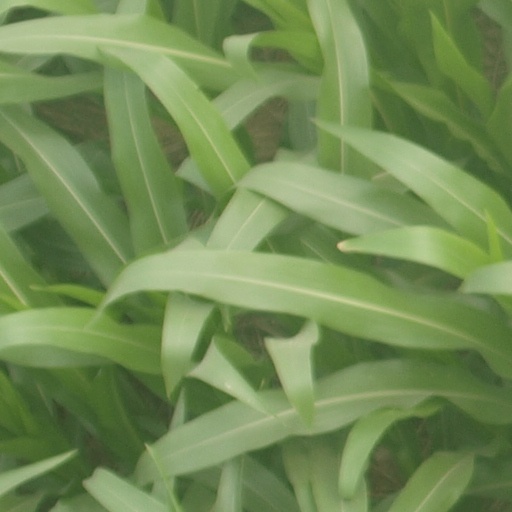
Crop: maize; corn